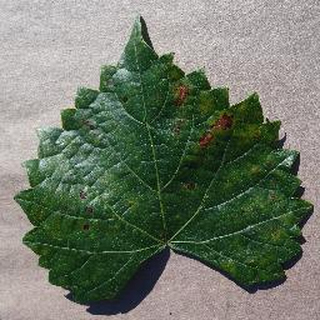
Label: grape_esca_black_measles